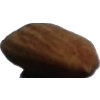
Label: almonds